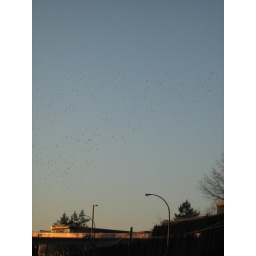
I was walking on the sidewalk going back home and there was soo many birds flying over the over pass